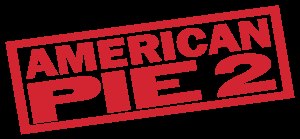
American Pie 2
Filmens logo
American Pie 2 er en amerikansk film fra 2002. Filmen, som blev skrevet af Adam Herz og David H. Steinberg, er en direkte opfølger til sucsessen American Pie. I filmen mødes de fire venner fra den første film til en ny sommerferie efter, deres første år på college. Filmen blev lanceret i USA den 10. august 2001, og indtjente mere end 145 millioner dollar i USA og 142 millioner dollar i resten ag verden. American Pie 2 har også en opfølger: American Pie 3: Bryllupet.